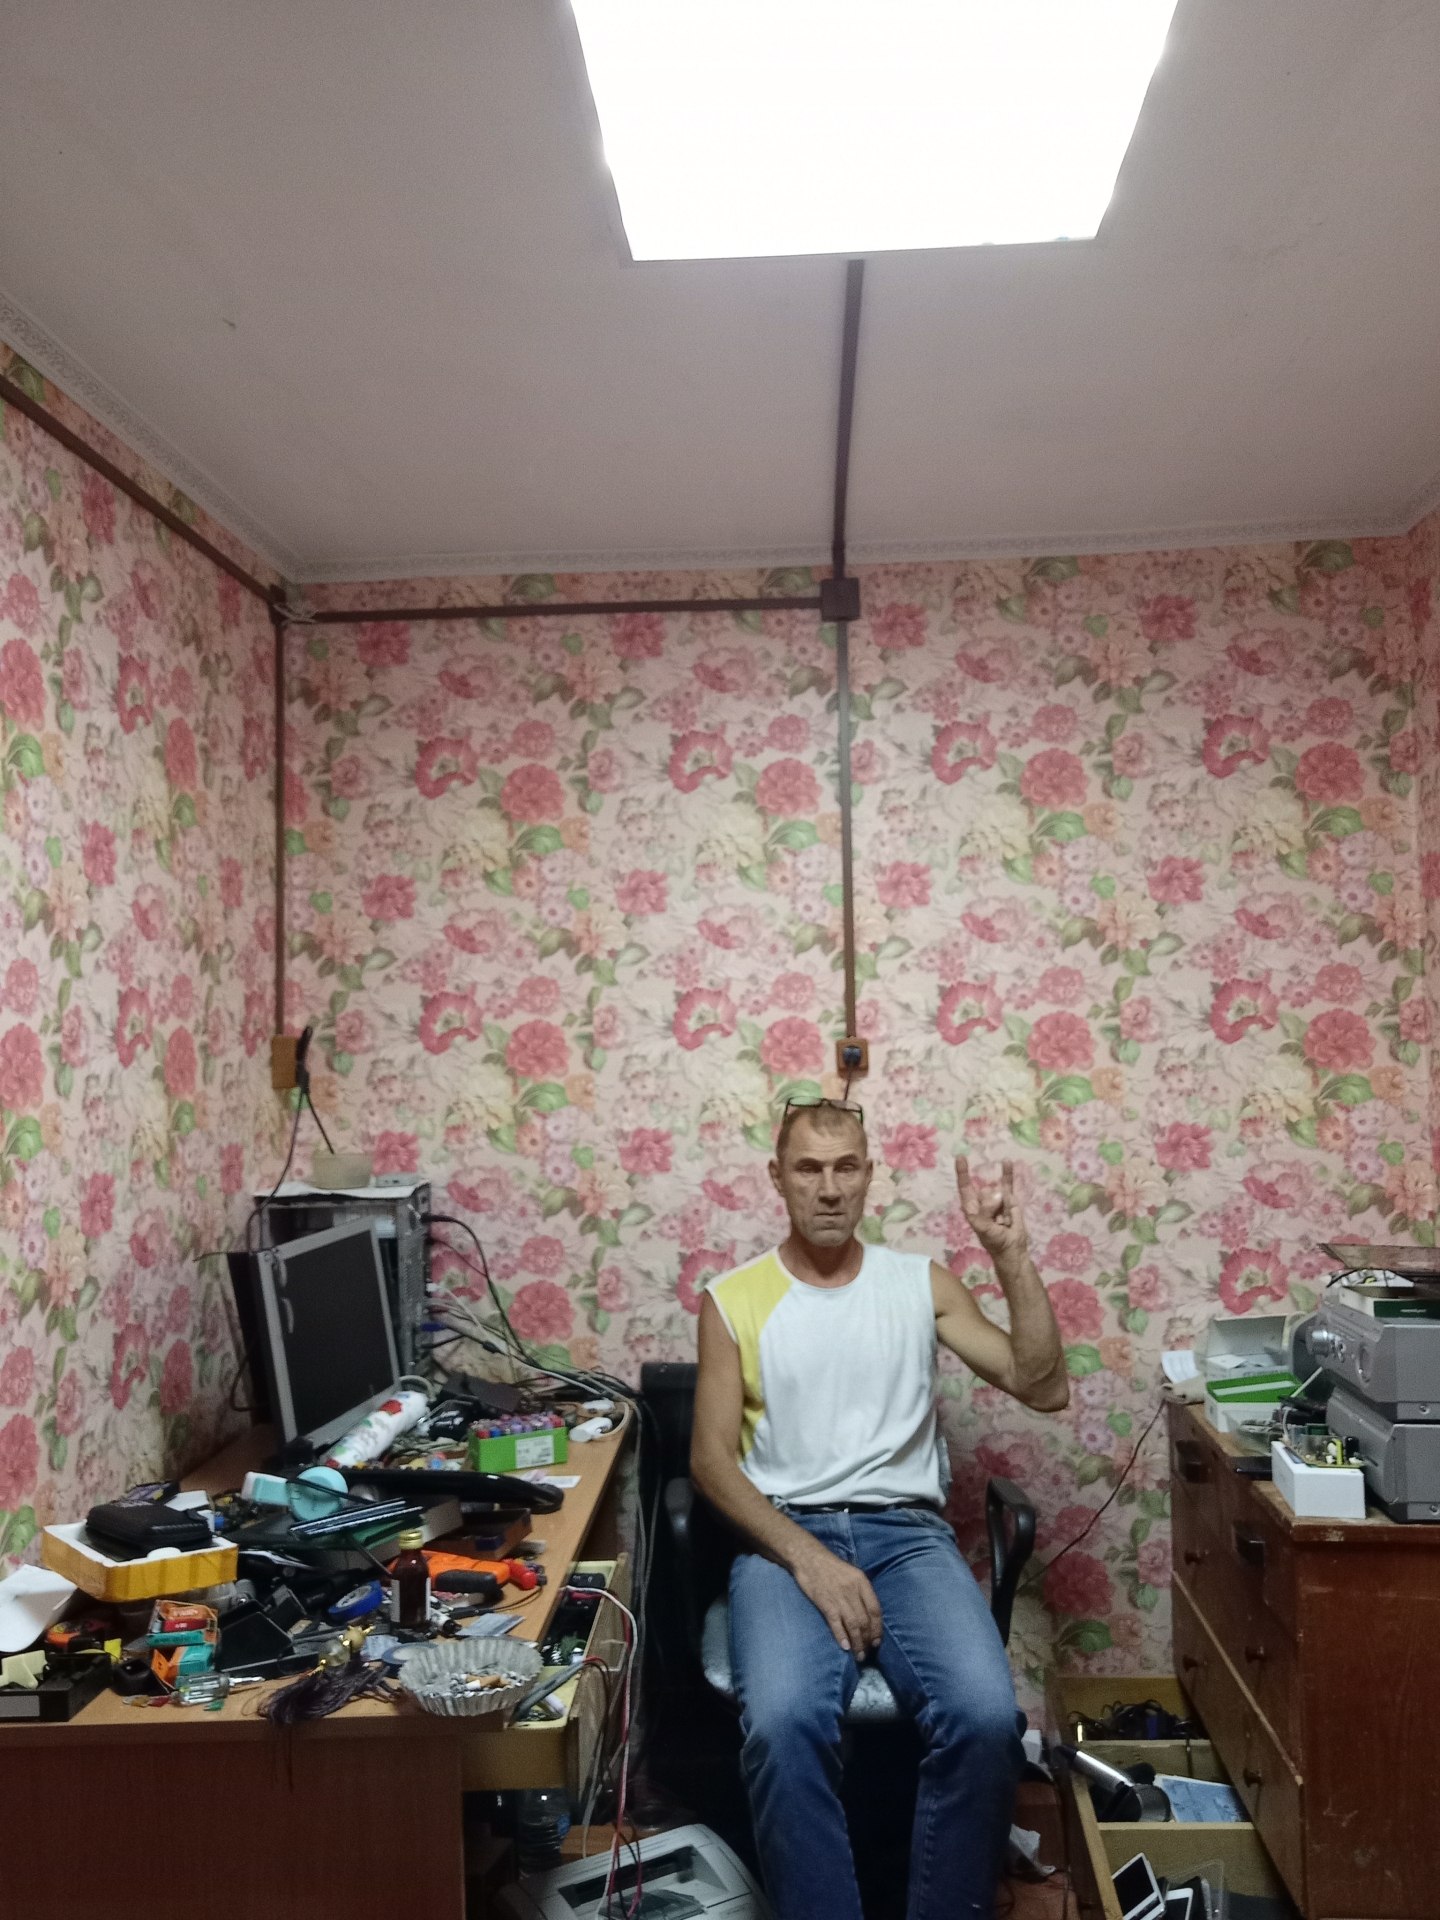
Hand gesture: rock